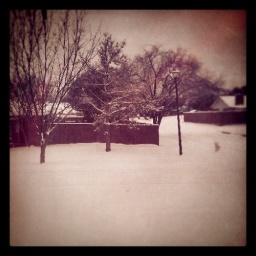
the street in front of our house